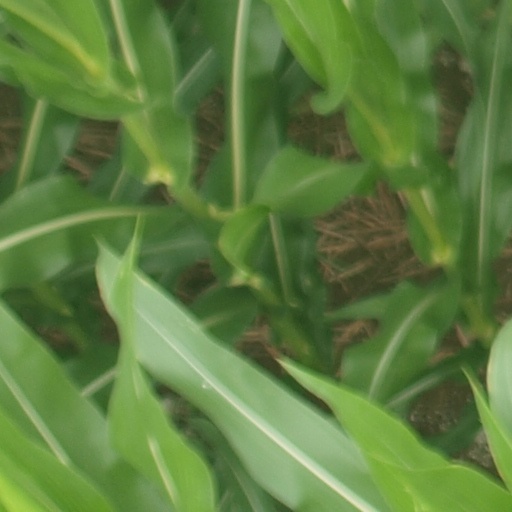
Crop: maize; corn